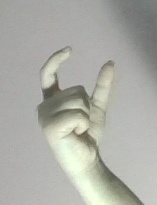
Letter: nun